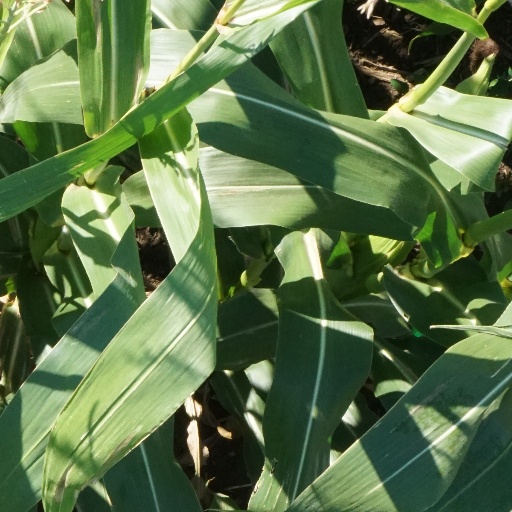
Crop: maize; corn